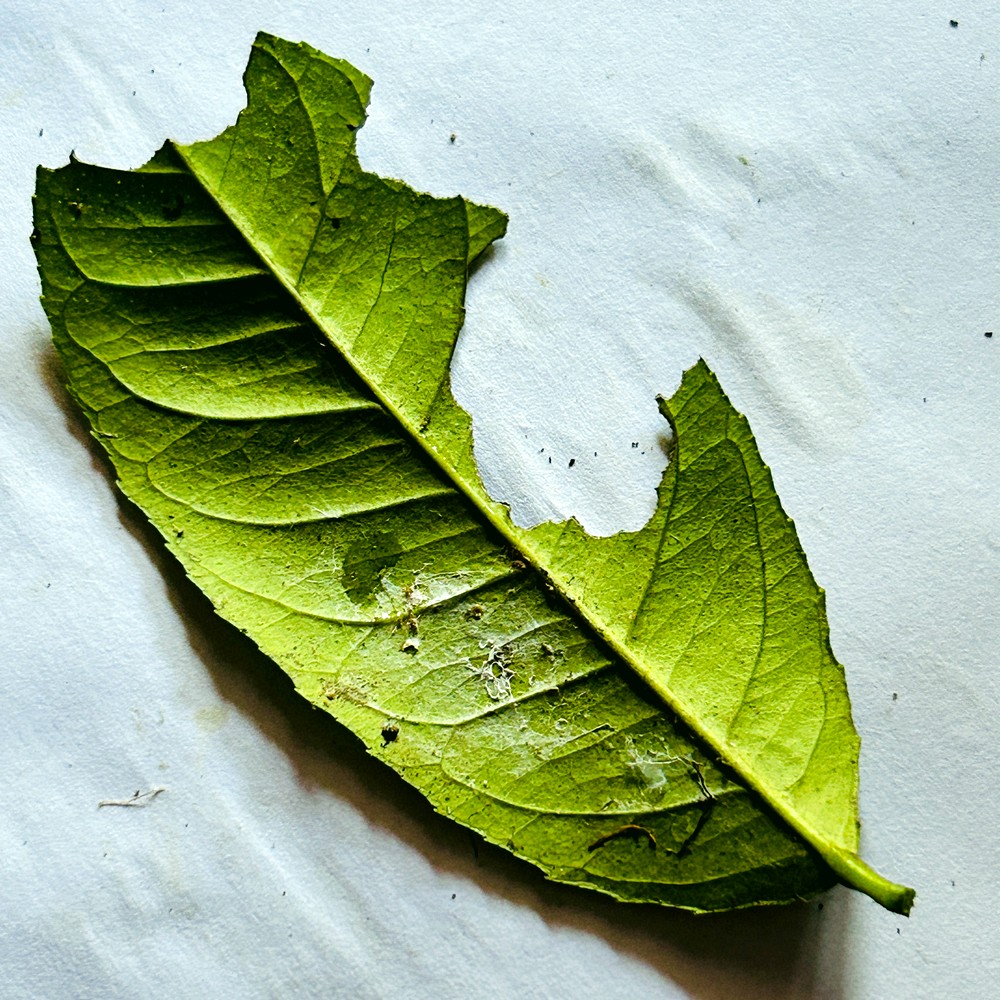
Label: Deficiency Leaf